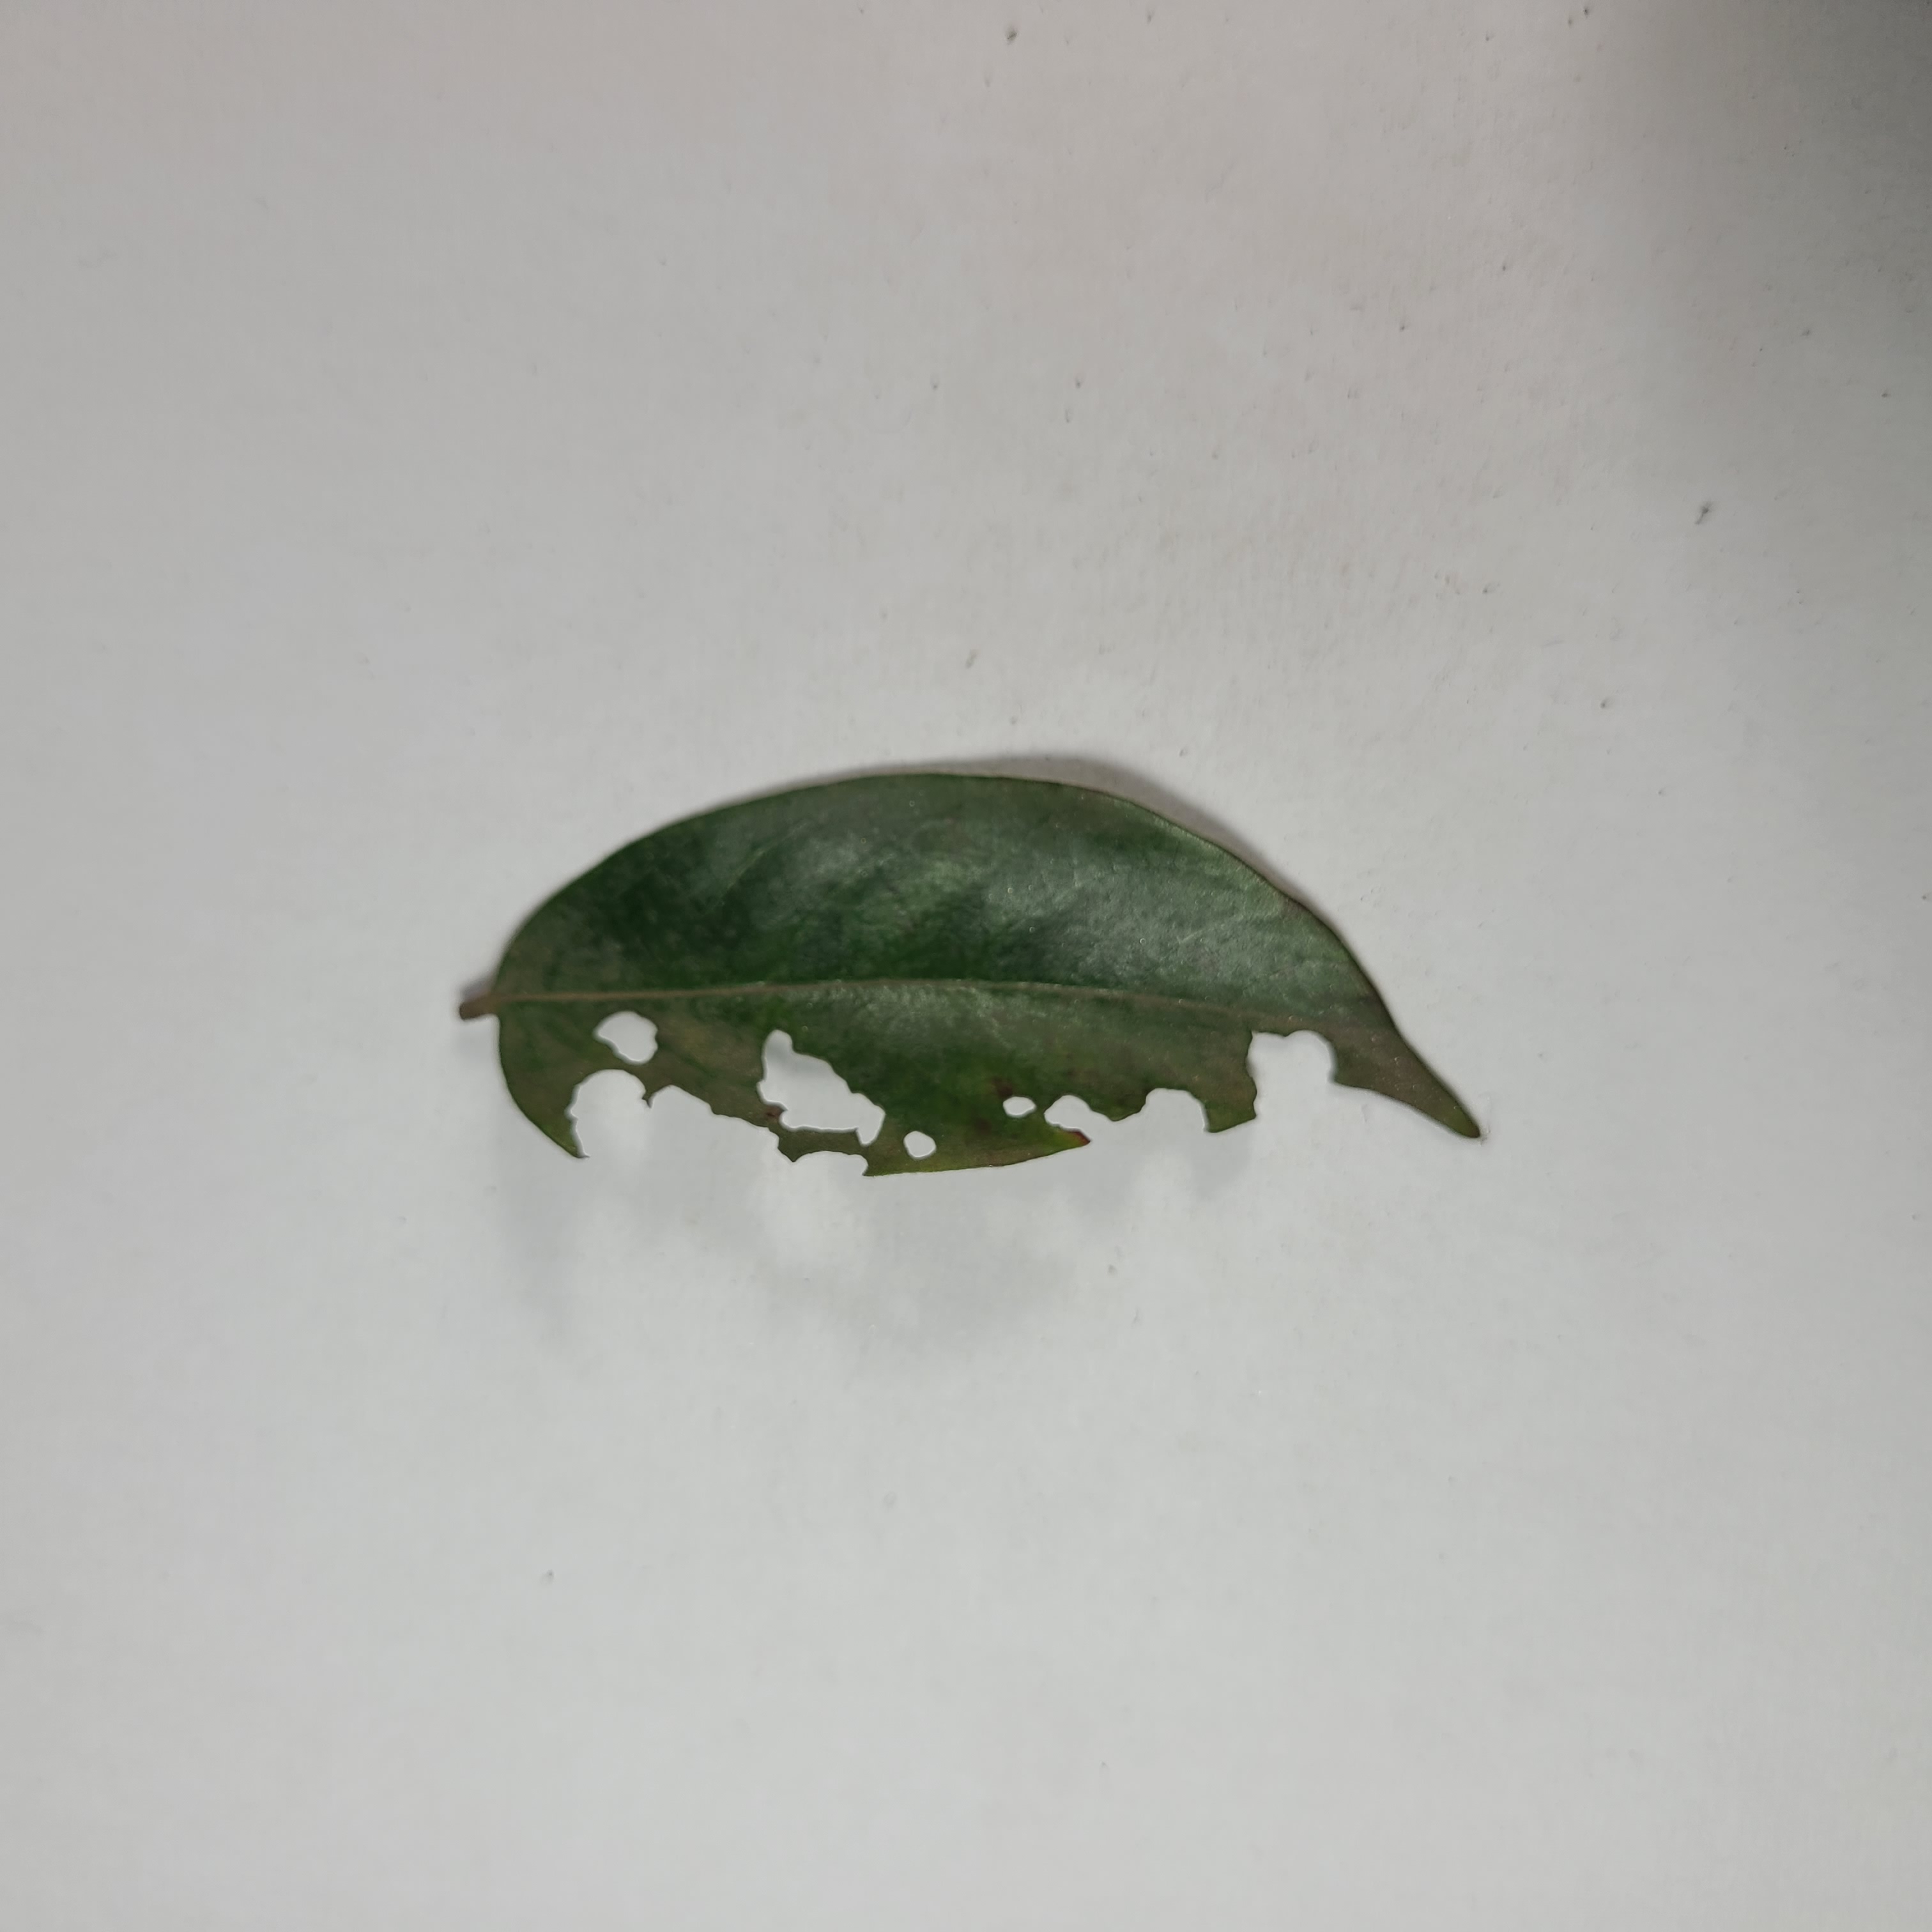
Label: Insect Hole leaves